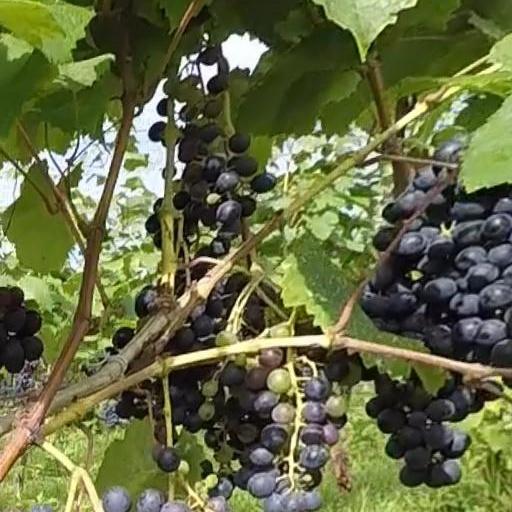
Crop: grape